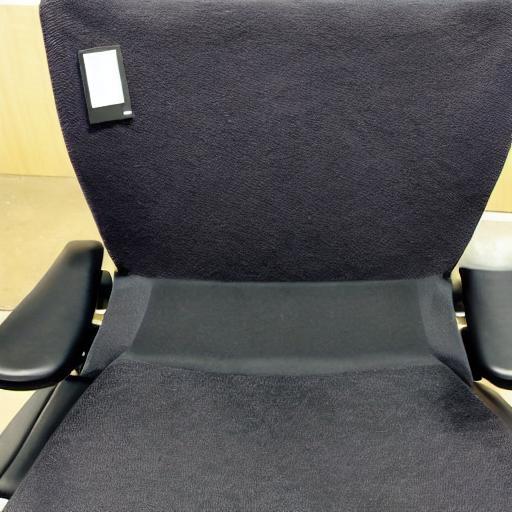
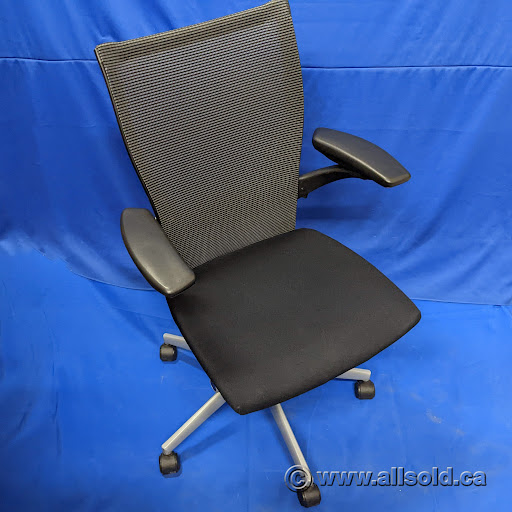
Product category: items_chair
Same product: no